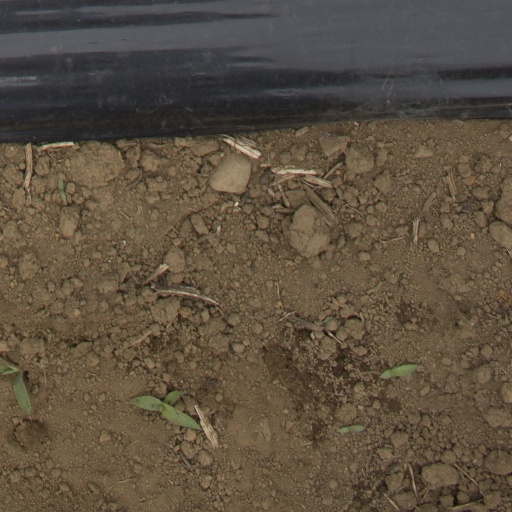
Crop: Jerusalem artichoke